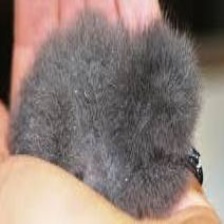
Species: ASHY STORM PETREL
Scientific name: OCEANODROMA HOMOCHROA